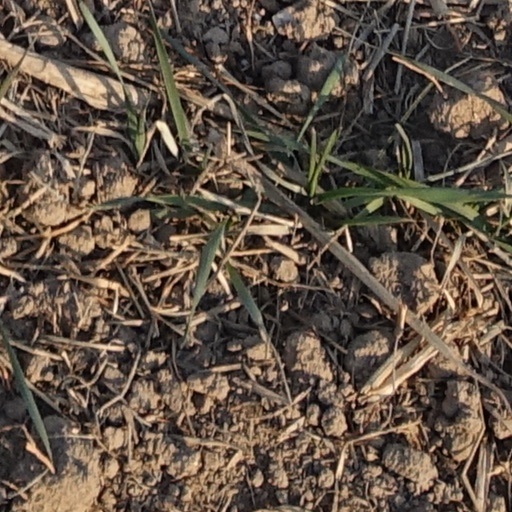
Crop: wheat